Éva Örkényi

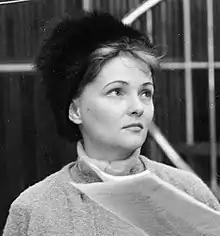
Éva Örkényi

Éva Örkényi (born August 27, 1932, in Törökszentmiklós) is a Hungarian actress. Her acting career began with the 1938 film "Az örök titok" and ended in 2002. She has appeared on stage, in films, and on television.